Punjabi cinema

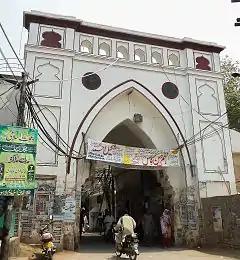

Produced by Indira Movie Tone, Krishna Dev Mehra released his directorial début, "Pind Di Kudi", in 1935. The sound film, Pind Di Kudi was produced in Calcutta and released in Lahore and introduced young Noor Jahan as an actor and a playback singer. Due to the success of this film, interest in Punjabi films started to escalate; therefore, in 1938, with the assistance of Madan Mohan Mehra, K.D. Mehra released his second Punjabi sound film, "Heer Sial".